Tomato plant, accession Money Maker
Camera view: horizontal (90 deg, fisheye); turntable rotation: 30 degrees
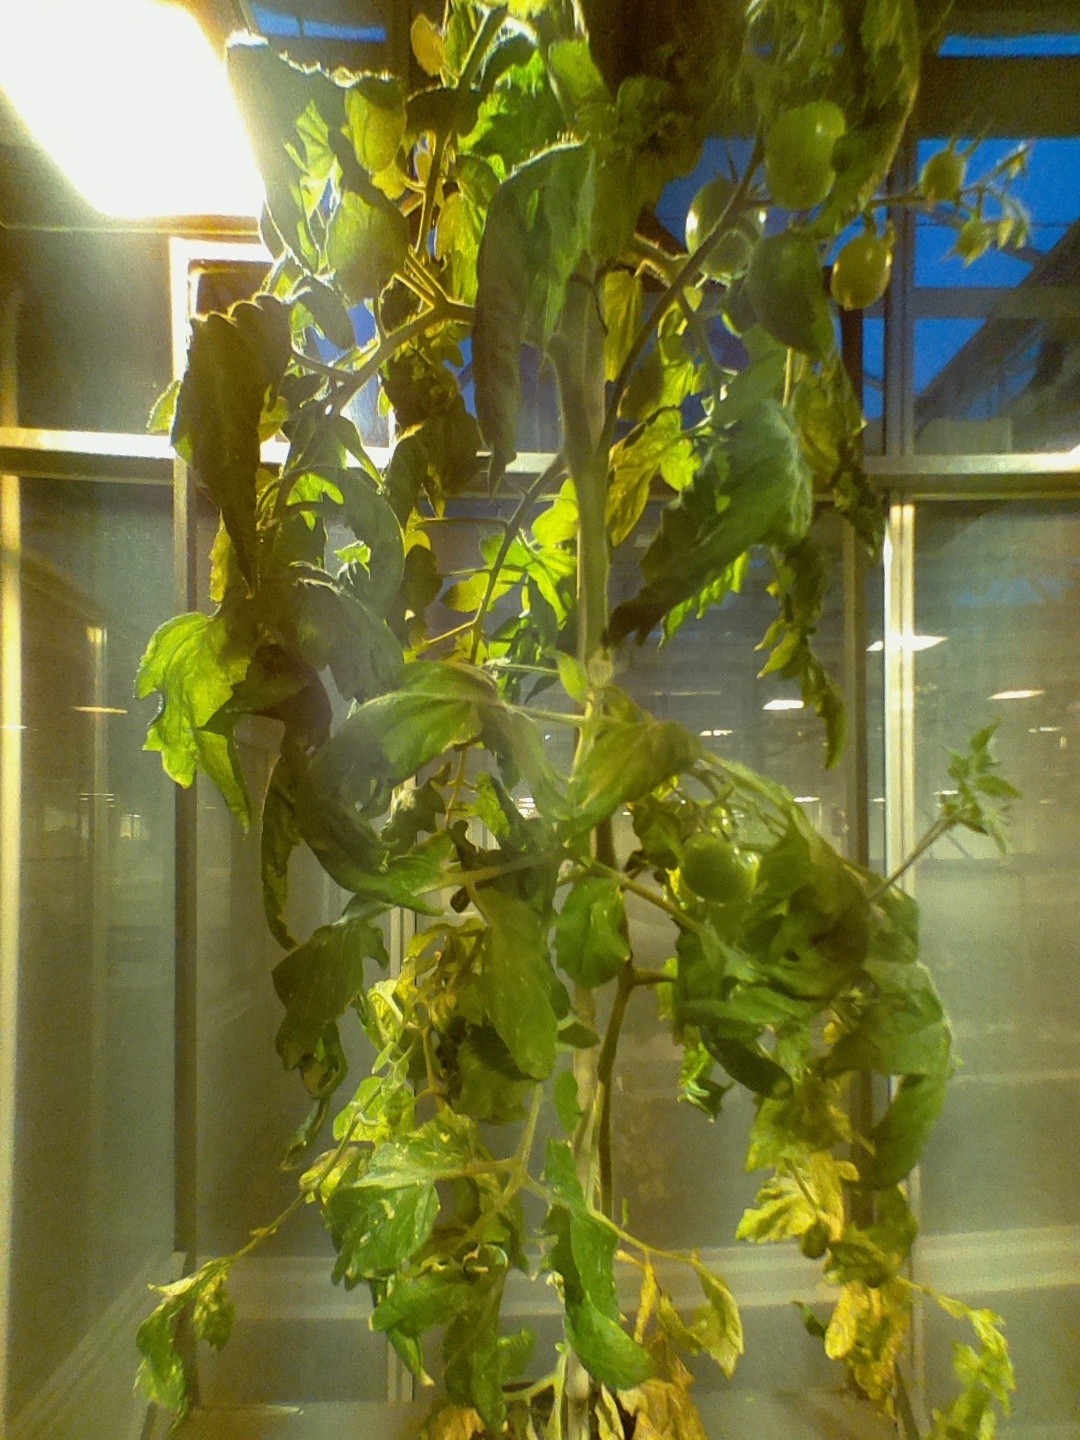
BBCH growth stage 72: 20%-30% of final fruit size